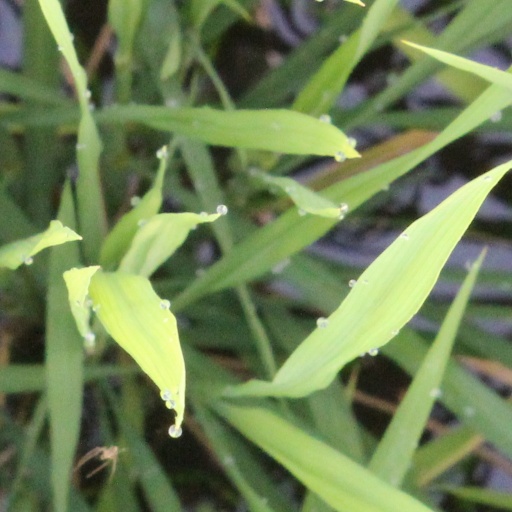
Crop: rice